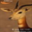
Label: deer